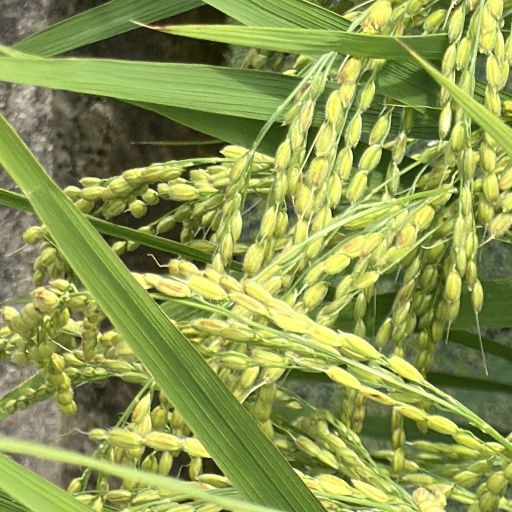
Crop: rice